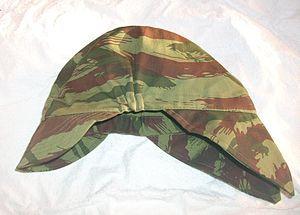
La casquette Bigeard est une casquette de campagne portée par l'armée française et plusieurs autres. Elle aurait été inventé par le général français Marcel Bigeard pour remplacer le couvre-chef coloré et moins pratique que portait l’armée française lors de sa guerre en Indochine.